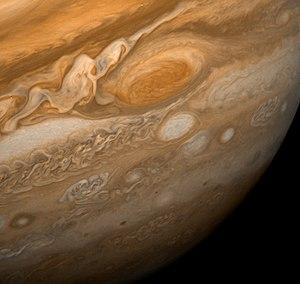
La grande tache rouge de Jupiter vue par Voyager 1 le 25 février 1979, d'une distance de 9,2 million de kilomètres. Les plus petits détails visibles font 160 km environ. La zone colorée et ondulante à gauche de la tache correspond à une région ayant des mouvements très complexes et variables. L'ovale blanc juste en dessous de la grande tache rouge a le même diamètre que la planète terre.
L’atmosphère de Jupiter est la plus importante des atmosphères des planètes du système solaire. Elle est composée principalement de d'hydrogène et d'hélium ; les autres composants chimiques sont présents seulement en petite quantité, dont le méthane, l'ammoniac, le sulfure d'hydrogène et l'eau. Ce dernier composant n'a pas été observé directement mais il se trouverait dans les profondeurs de l'atmosphère. Il y a environ trois fois plus d'oxygène, d'azote, de soufre et de gaz nobles dans l'atmosphère jovienne que dans le Soleil.
La Grande Tache rouge est un gigantesque anticyclone de l'atmosphère de Jupiter situé à 22° sud de latitude. Longue d'environ 15 000 kilomètres et large de près de 12 000 kilomètres, elle est actuellement un peu plus grosse que la Terre, même si elle a atteint des dimensions bien supérieures par le passé. Des vents y soufflent à environ 700 kilomètres par heure. On l'observe depuis 1665, c'est-à-dire il y a plus de 350 ans, bien que le nom de « Grande Tache rouge » n'ait été donné qu'autour de 1878 lorsque la couleur de l'objet était clairement rouge. Vers la fin du XXᵉ siècle, sa couleur passe du rouge à une teinte plus brunâtre.
Selon le poète anglais John Dryden, 1665-1666 est une année de miracles : Annus mirabilis.